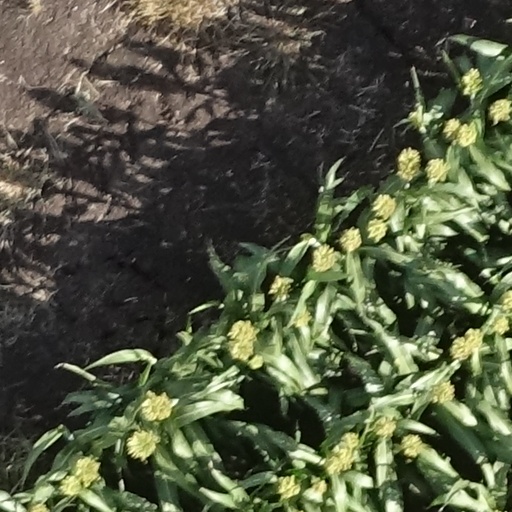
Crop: sorghum